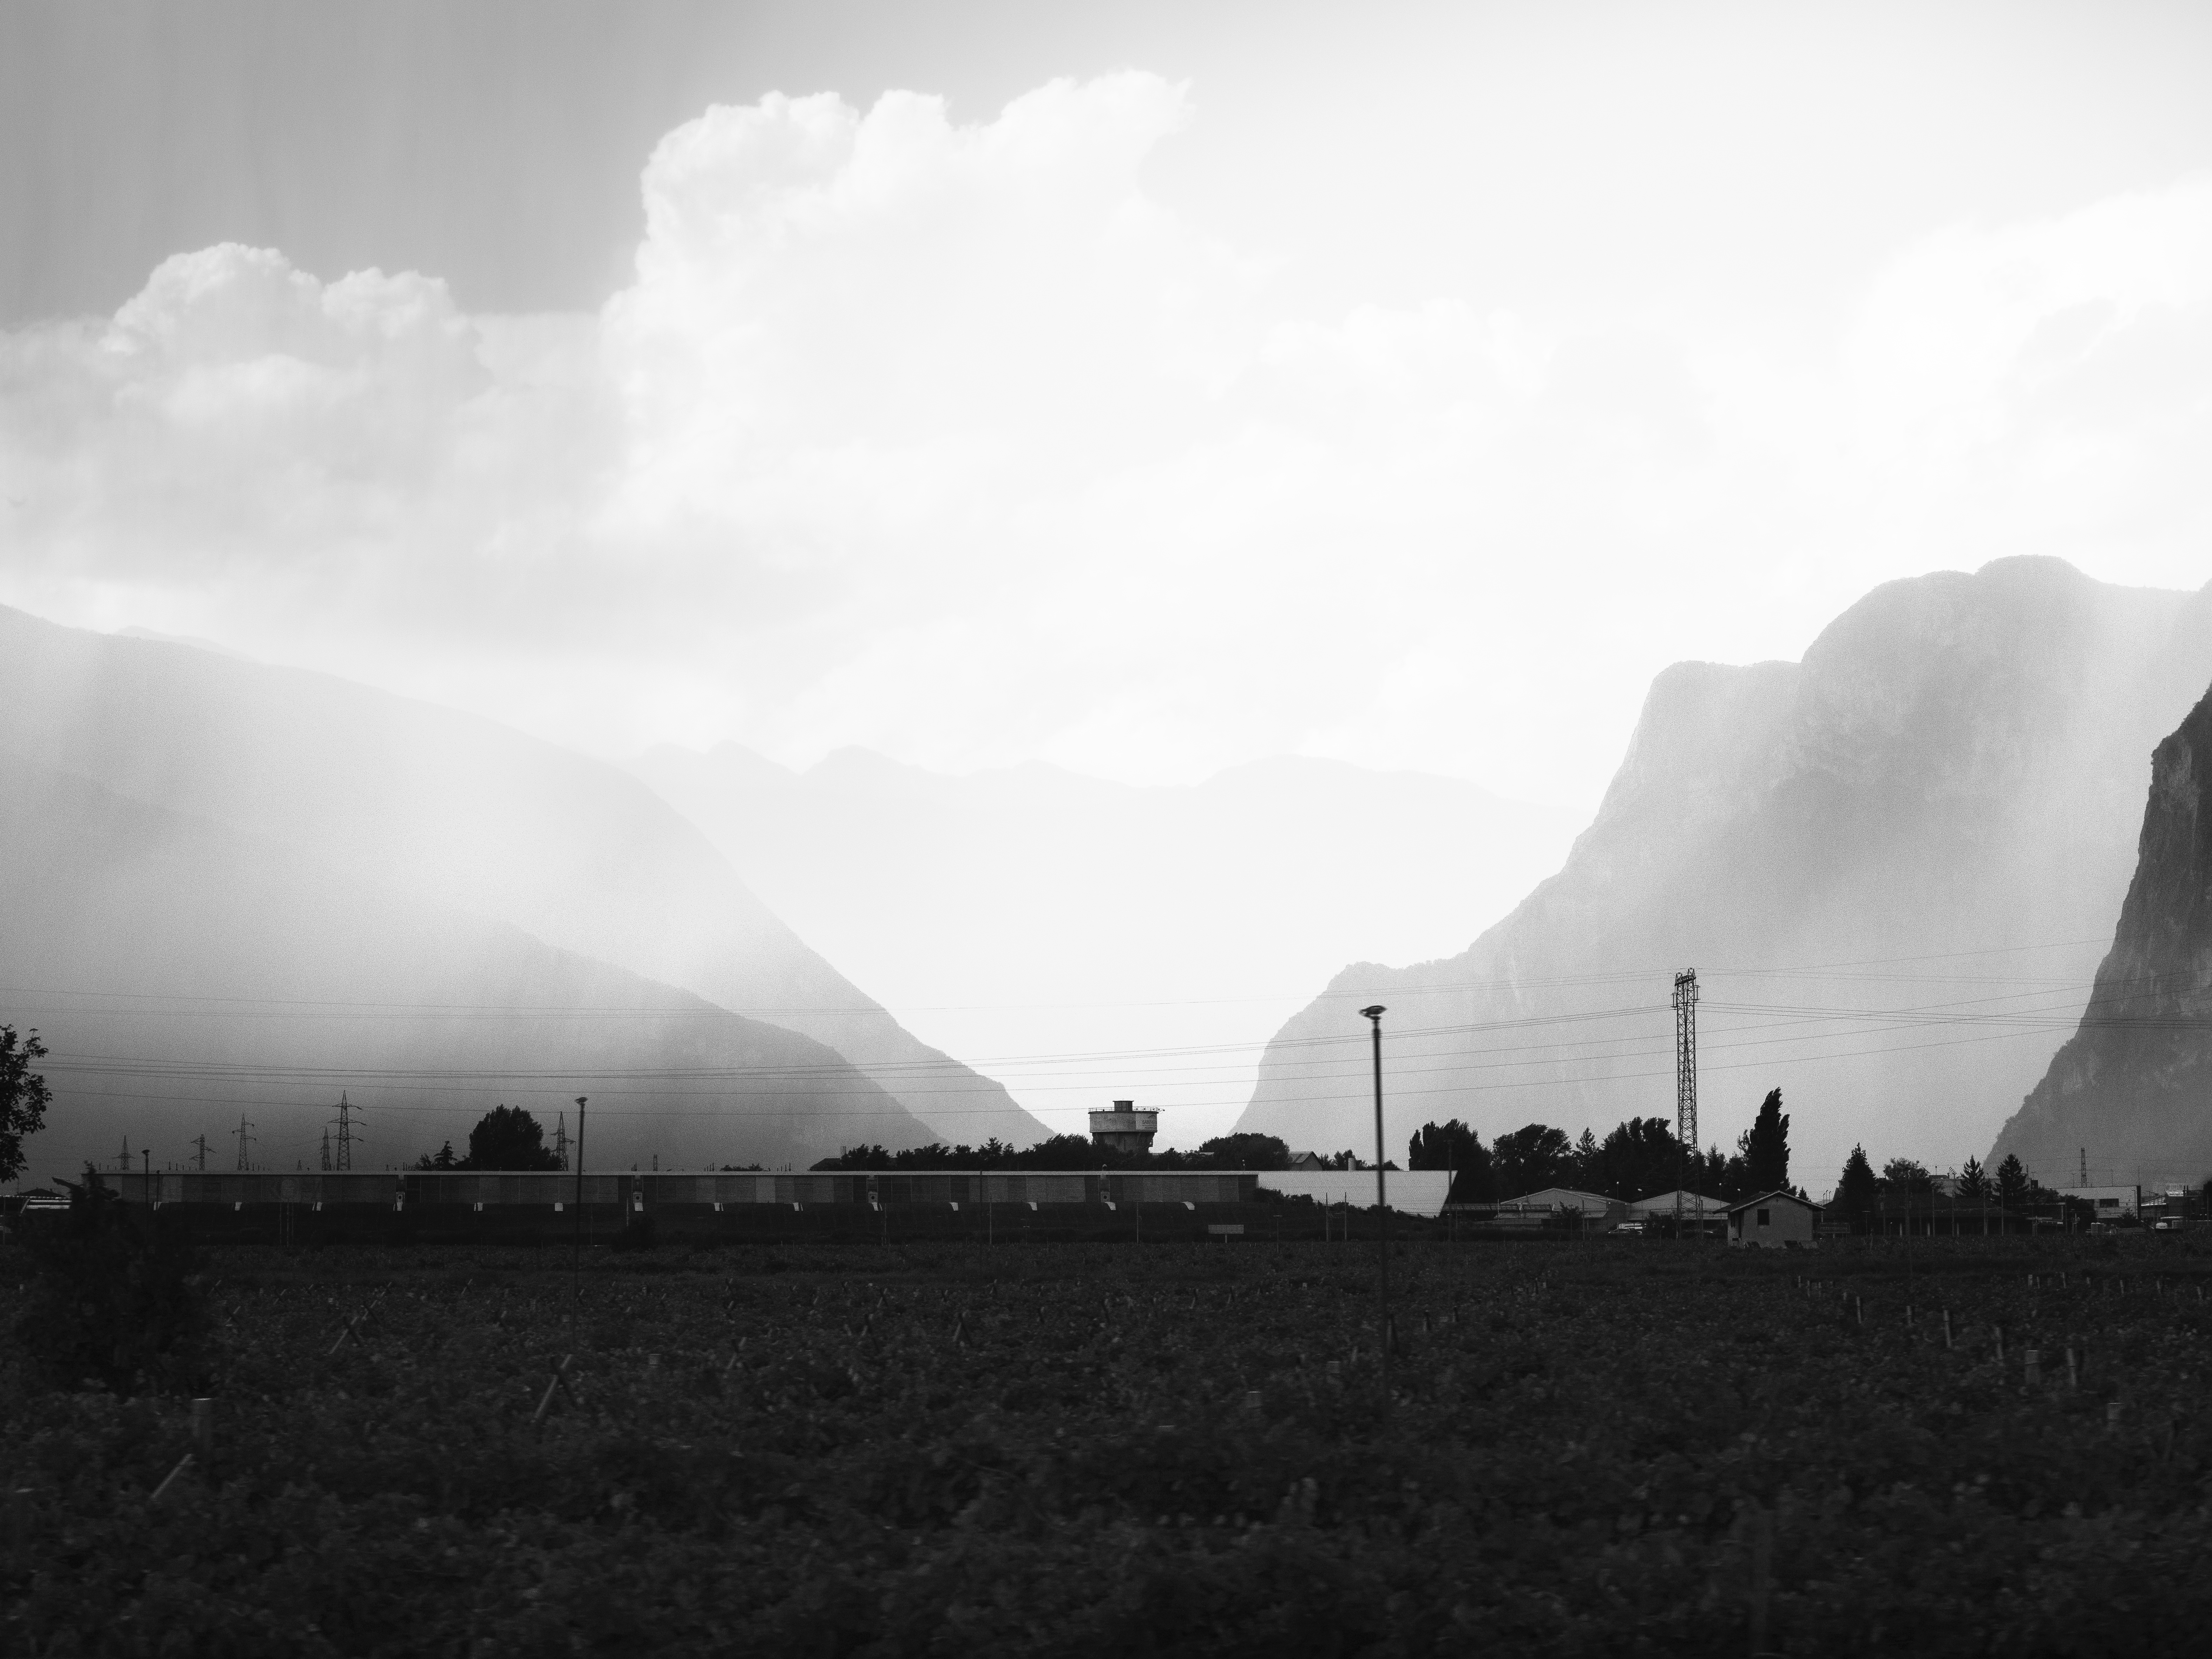
landscape, horizon, mountain, cloud, black and white, sky, mist, white, sunlight, morning, hill, dawn, weather, monochrome, rural area, meteorological phenomenon, monochrome photography, atmospheric phenomenon, atmosphere of earth